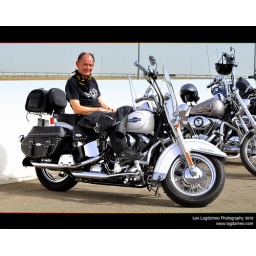
Keep your bike in good repair: motorcycle boots are not comfortable for walking.